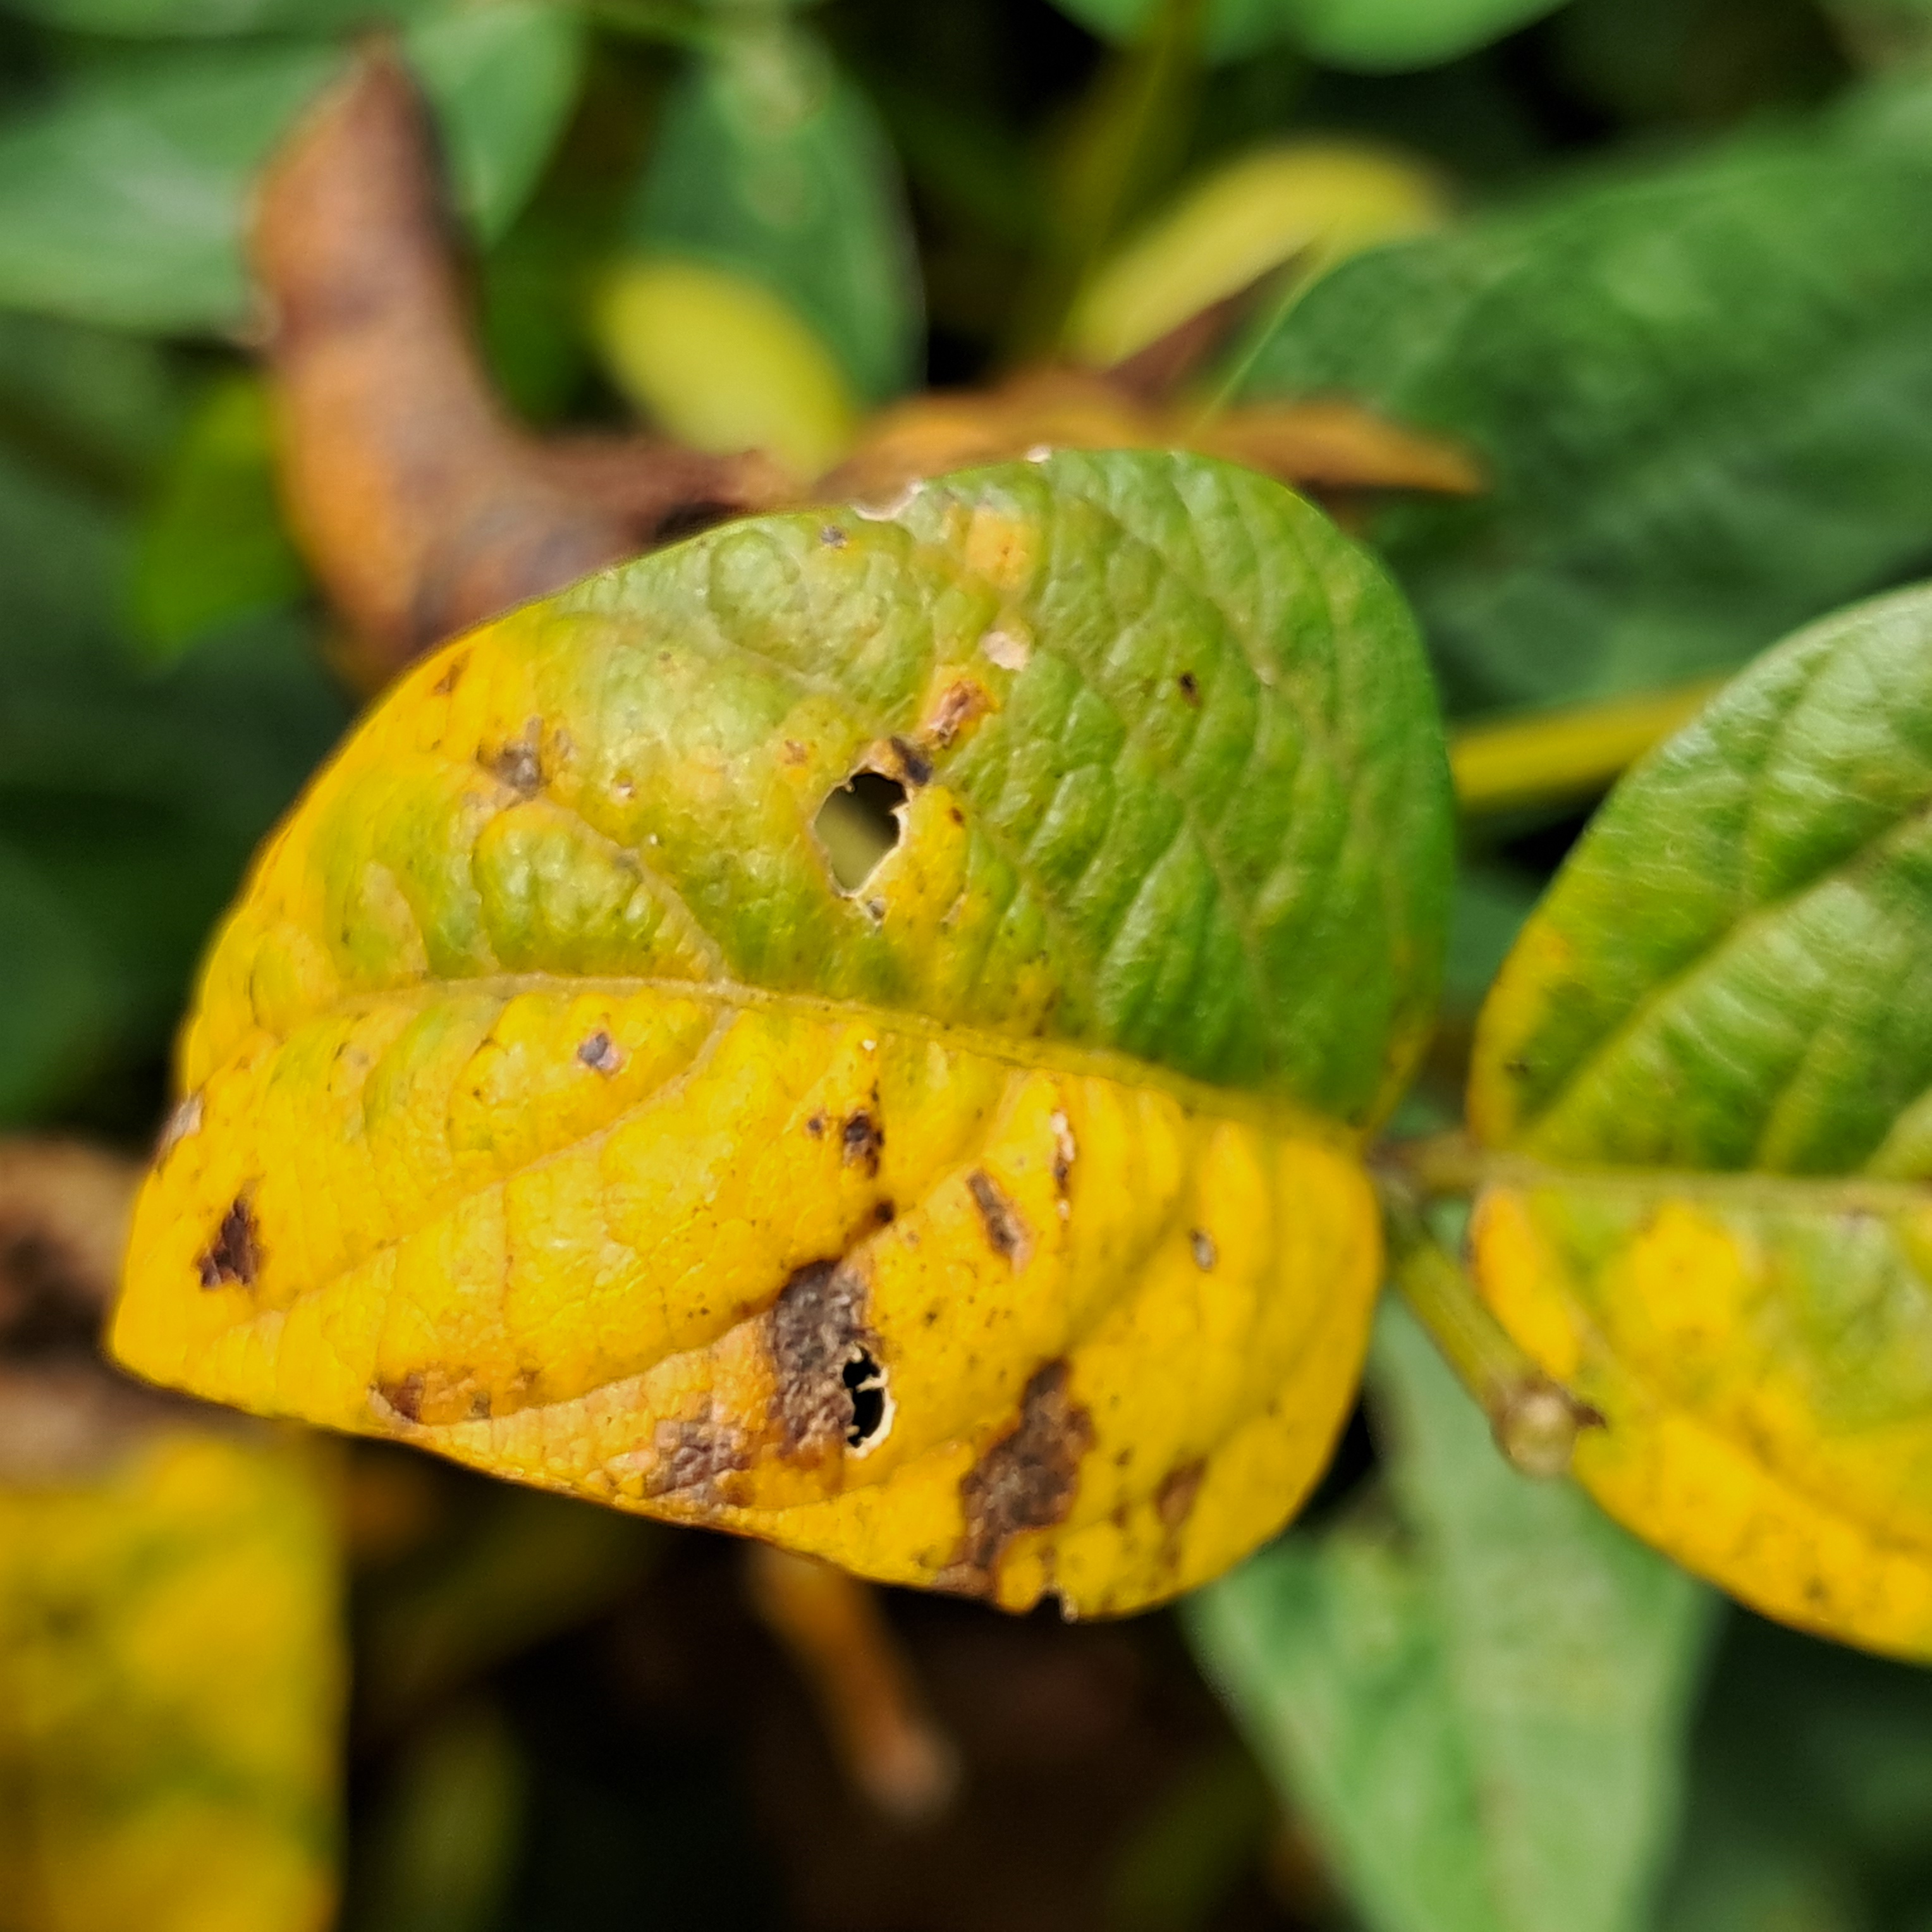
Label: Rust